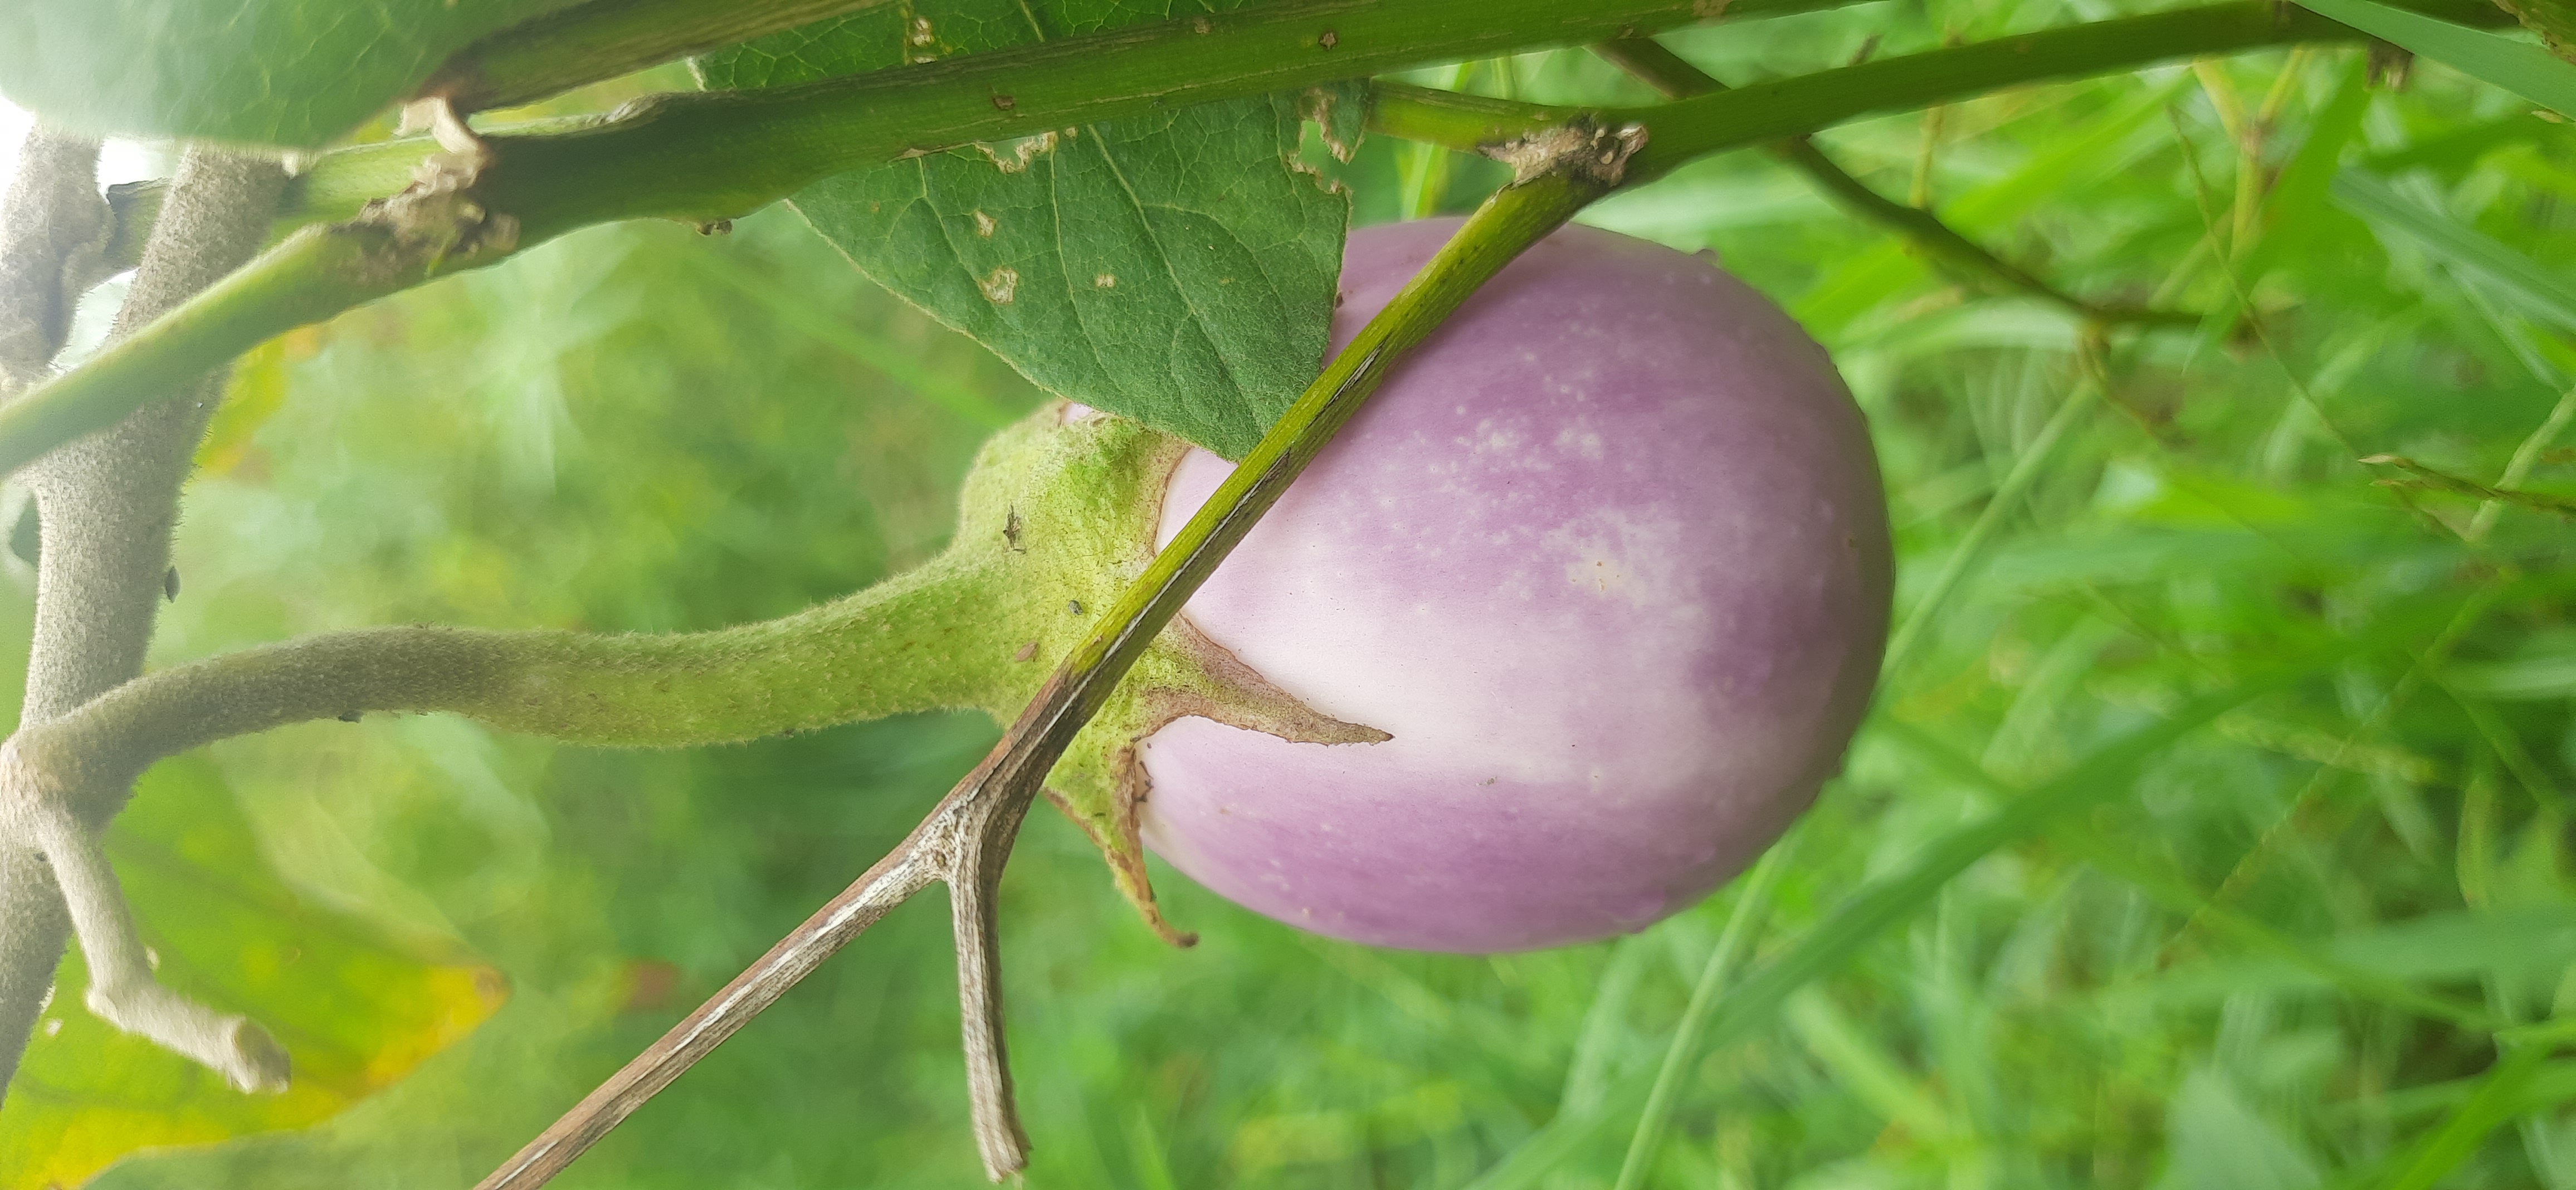
Label: Healty Brinjal